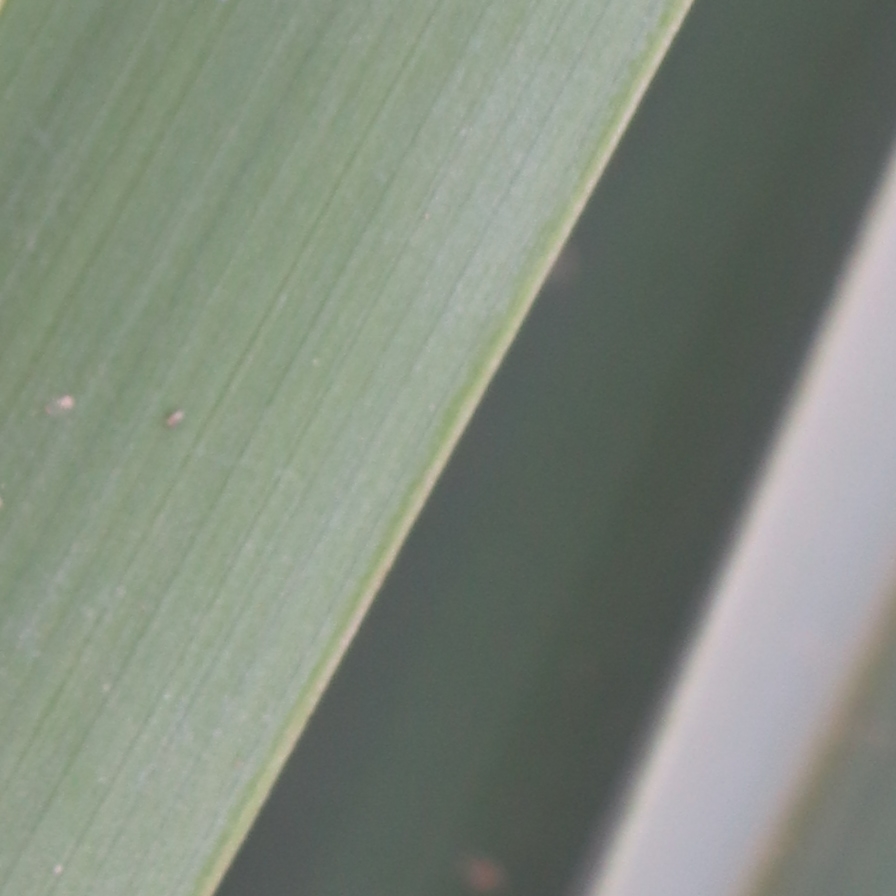
Label: Healthy